United States Air Force Marathon

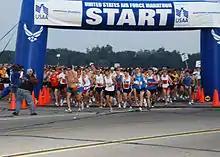
Start of the 12th annual Air Force Marathon

The United States Air Force Marathon is an annual event held on the third Saturday in September at Wright Patterson Air Force Base, Ohio, home to the National Museum of the United States Air Force. It was established in 1997 to celebrate the Air Force's 50th anniversary. The inaugural event had 2,750 entrants. In 2013, the race hosted 15,424 runners.